3rd Cavalry Regiment (United States)

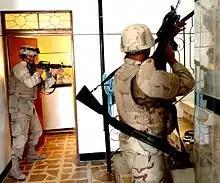
Soldiers searching for insurgents in Tal Afar

Significant operations conducted by the 3rd Cavalry included Operation Rifles Blitz on the volatile Syrian border town of Al Qaim and Operation Rifles Fury (a.k.a. Operation Santa's Claws) on the insurgent strongholds of Rawah and Anah. The 3rd Cavalry also was responsible for Iraq's border with Saudi Arabia during the Hajj of 2003 and 2004, when thousands of Iraqis had to be searched and processed before they could leave for and return from Mecca.